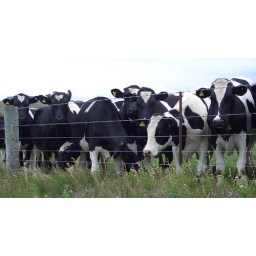
the cows were very interested in my bike